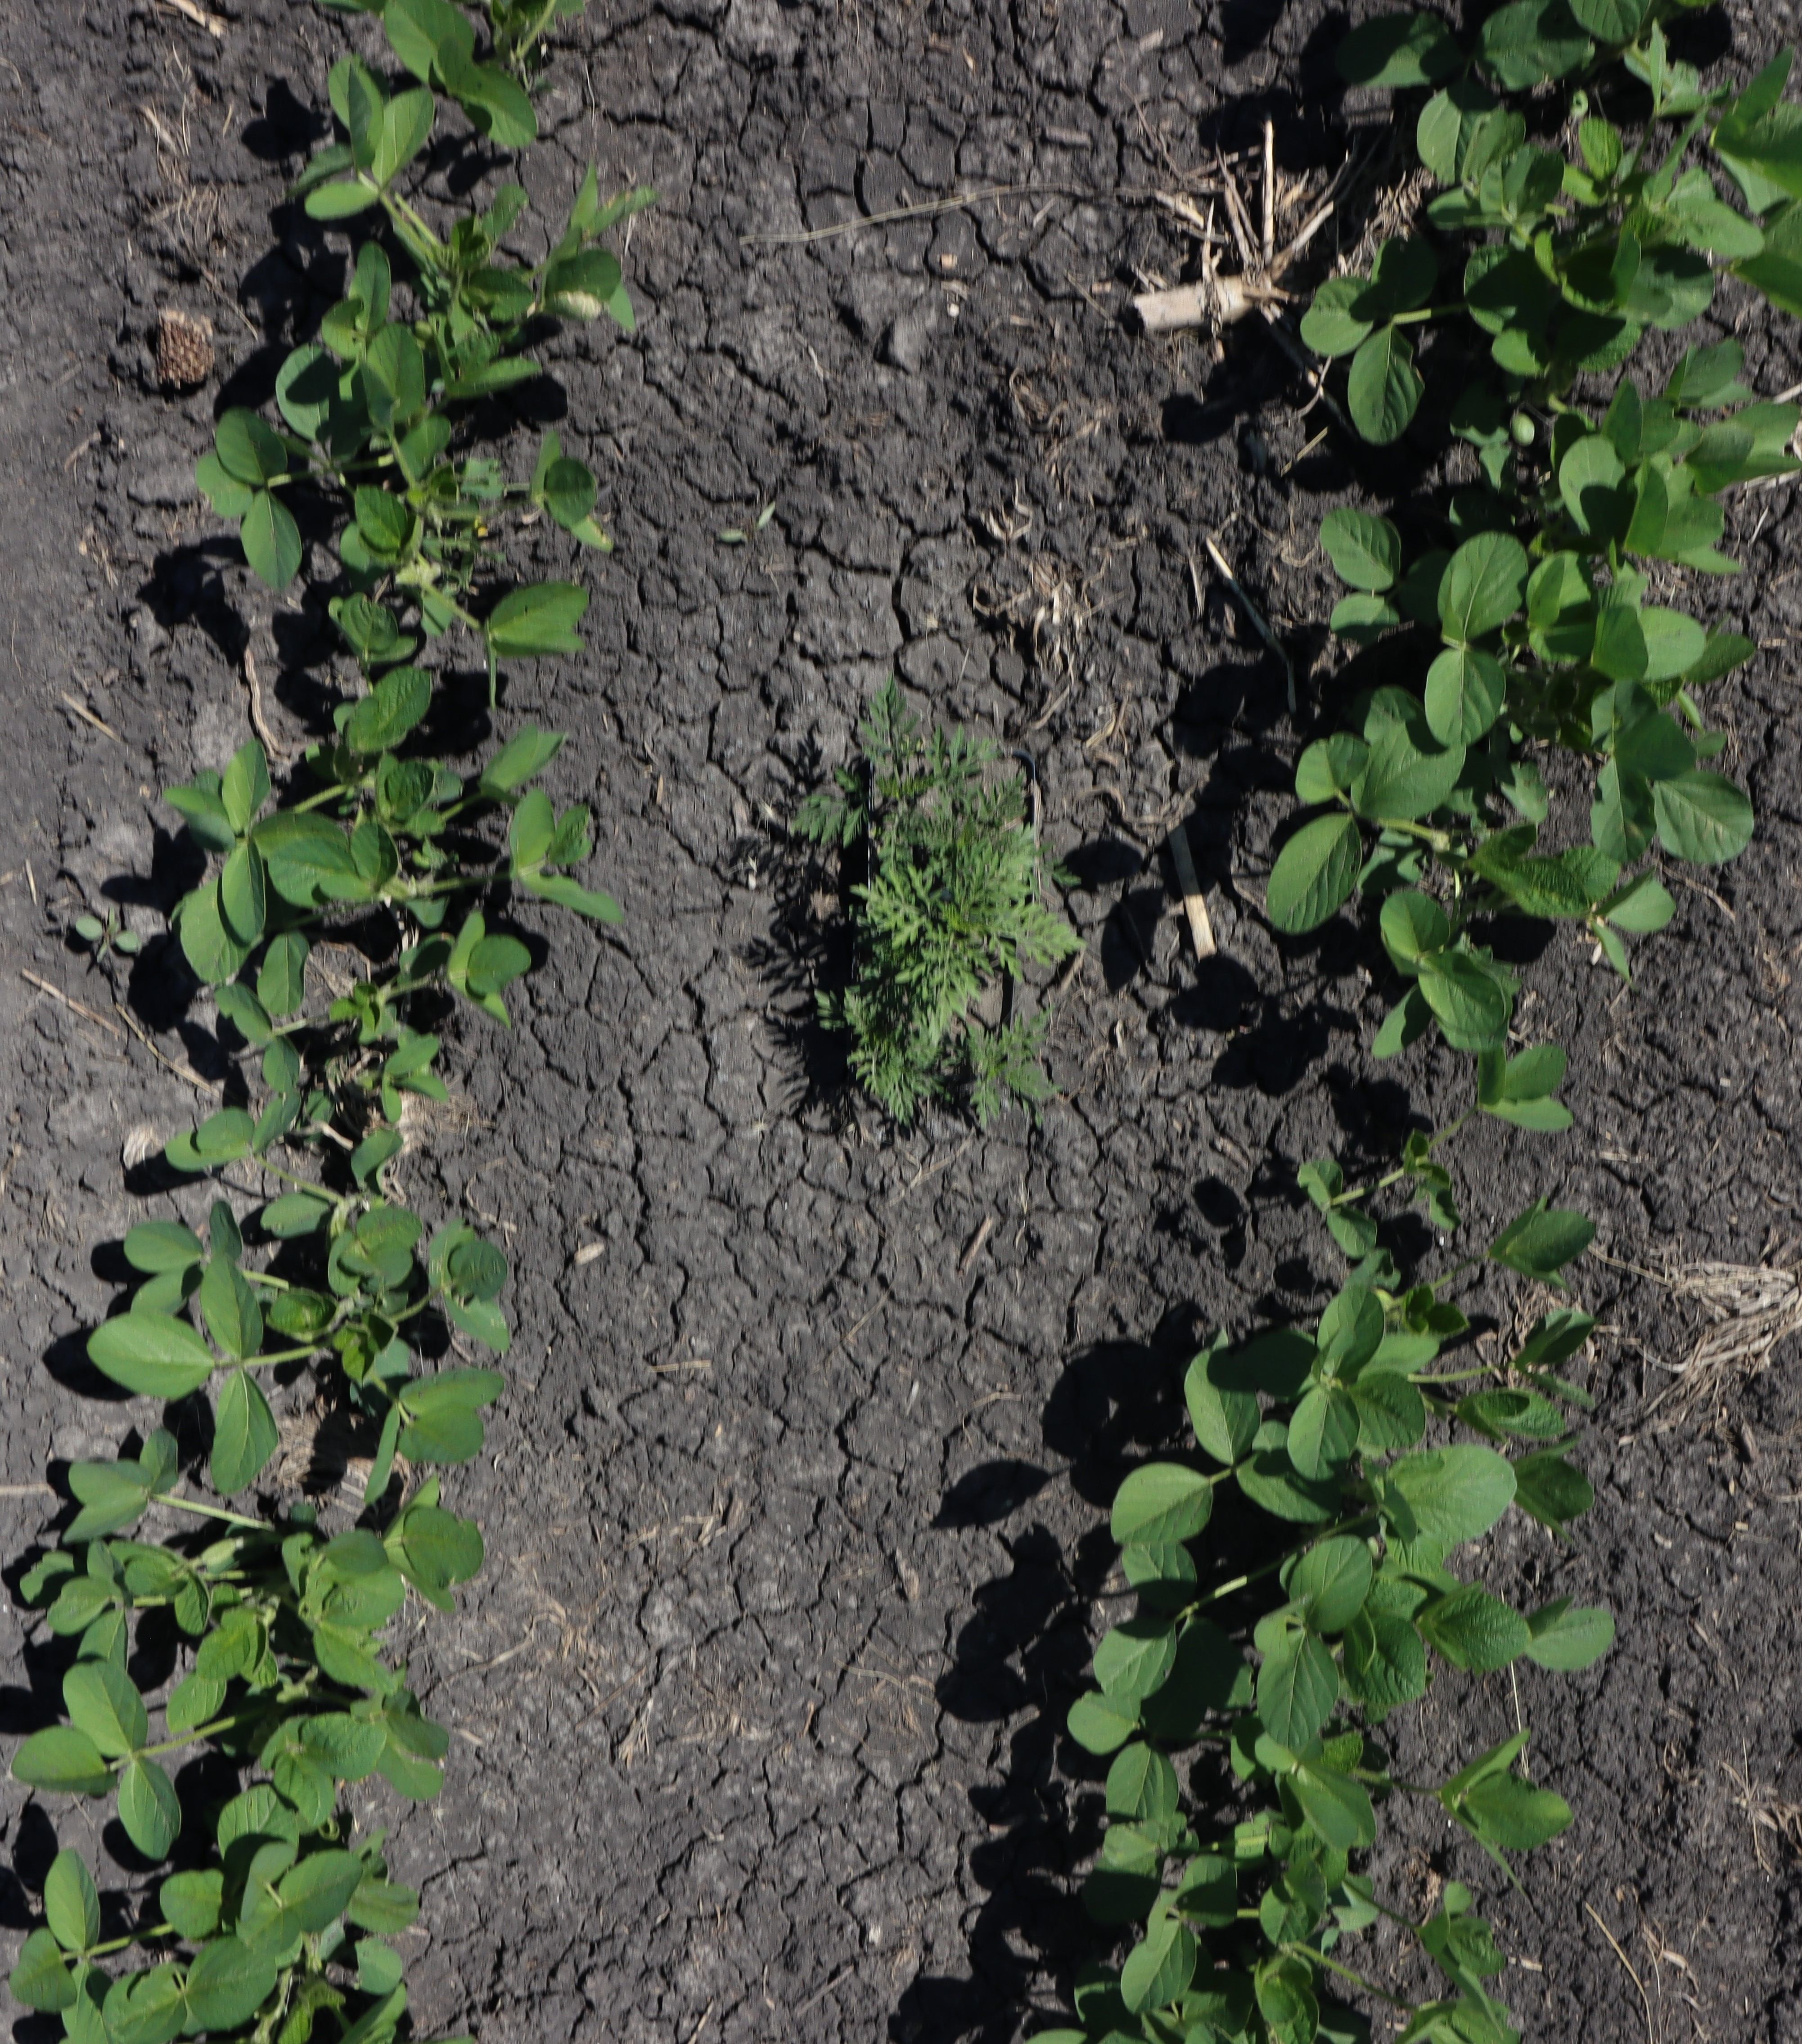
Crop: Soybean
Objects: Ragweed, Ragweed, Ragweed, Soybean, Soybean, Soybean, Soybean, Soybean, Soybean, Soybean, Soybean, Soybean, Soybean, Soybean, Soybean, Soybean, Soybean, Soybean, Soybean, Soybean, Soybean